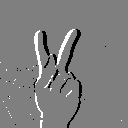
ASL letter: k